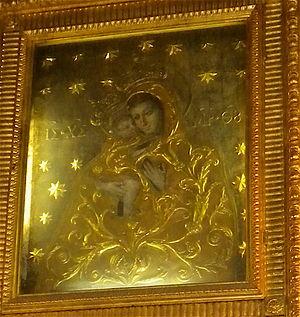
L'église Santi Sergio e Bacco degli Ucraini est une église romaine située dans le rione de Monti sur la piazza Madonna dei Monti et dédiée aux martyrs Serge et Bacchus de Rasafa morts en 303 sur les ordres de l'empereur Maximien.